Zdravko Krivokapić

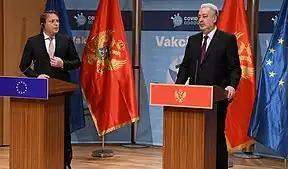
Krivokapić with European Commissioner for Neighbourhood and Enlargement Olivér Várhelyi, May 2021.

On 11 September, Krivokapić honored 9/11 victims and stated that the new government will reaffirm its commitment to fighting terrorism and combating all forms of extremism with its allies. Serbian pro-government tabloids have unanimously criticized the coalition agreement between three new parliamentary majority lists, for agreeing not to discuss changing national symbols of Montenegro, the de-recognition of Kosovo, or the country's withdrawal from the NATO, during the new government term, calling Krivokapić "Amfilohije's Prime Minister"